Dyeing

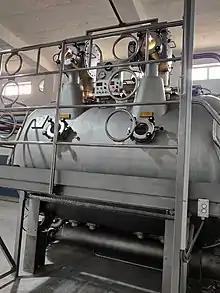
Exhaust dyeing vessel

The earliest dyed flax fibers have been found in a prehistoric cave in Georgia and dates back to 34,000 BC.